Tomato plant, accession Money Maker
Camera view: horizontal (90 deg, fisheye); turntable rotation: 60 degrees
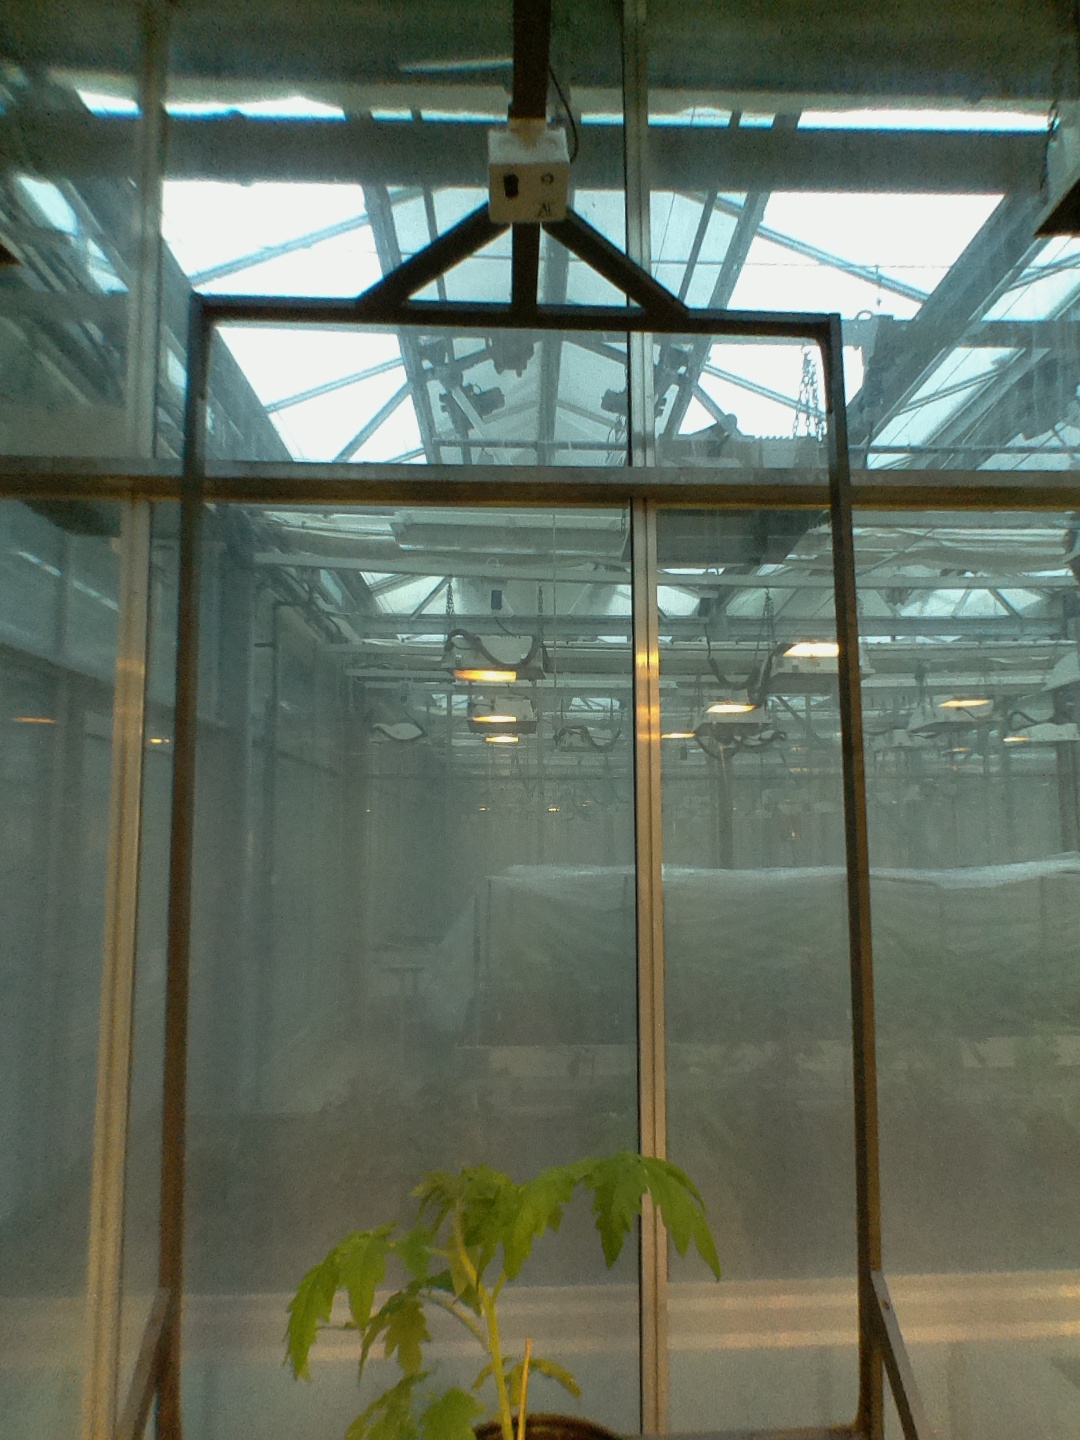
BBCH growth stage 13: 6 of true leaves visible